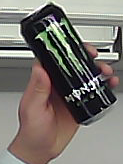
Product: monster_energydrink